Rohingya refugees in Bangladesh

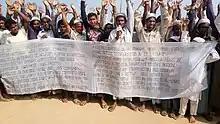
Rohingya refugees in Cox's Bazar, Bangladesh, protesting against what they view as a dangerous repatriation to Myanmar.

After the ARSA attacks on 25 August 2017 and subsequent humanitarian crisis, former Bangladeshi Foreign Minister Abul Hassan Mahmud Ali met with Myanmar officials on 2 October 2017, later stating after their meeting that both countries had agreed on a "joint working group" for the repatriation of Rohingya refugees who had fled to Bangladesh.